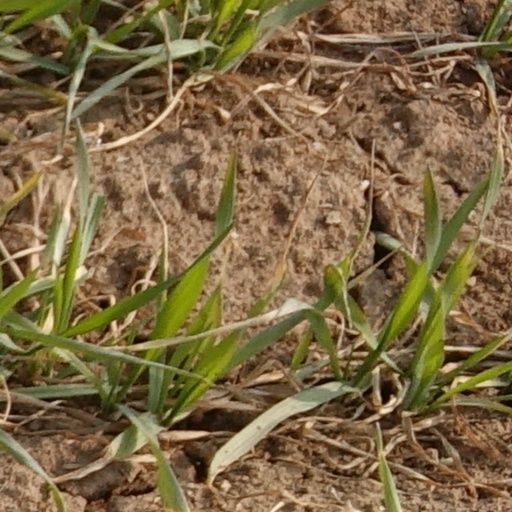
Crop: wheat